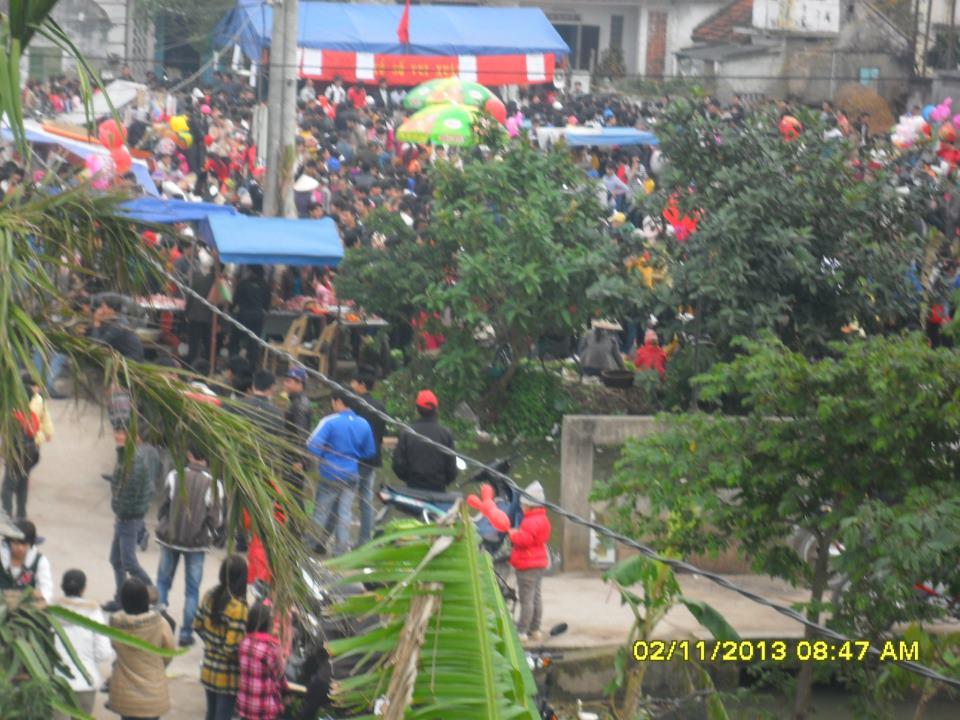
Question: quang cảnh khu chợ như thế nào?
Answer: khu chợ đang rất đông đúc